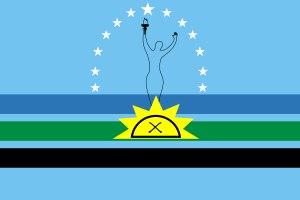
Voici listés ci-dessous les drapeaux des États du Venezuela